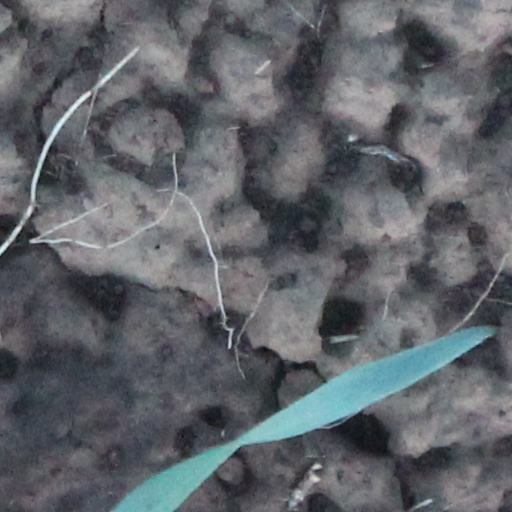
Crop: wheat